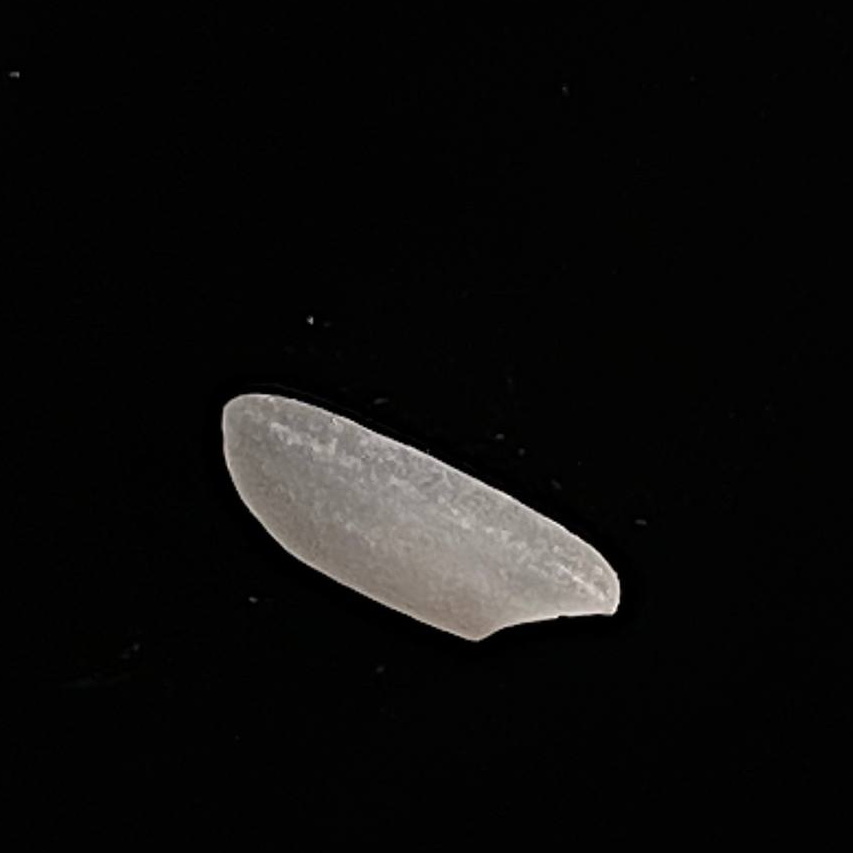
Rice variety: Katari_Polao